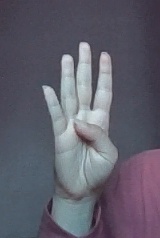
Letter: kaaf